Chemolithoautotroph

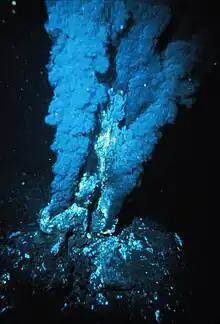
Hydrothermal vent in the Atlantic Ocean. These communities are inhabited by abundant chemolithoautotrophs.

Chemolithoautotrophs are a group of microorganisms (mostly bacteria and archaea) that produce energy by oxidising inorganic compounds—such as hydrogen, sulfur, ammonia, or iron—and use carbon dioxide as their sole carbon source. Unlike phototrophs, they do not rely on sunlight but use chemical energy—hence the term “chemo‑litho‑autotroph” (“chemo” = chemical energy, “litho” = rock/mineral electron donors, “autotroph” = CO₂‑fixing). These organisms inhabit environments where inorganic substrates are abundant—such as deep‐sea volcanic vents, hot springs, sediments, and underground rocks—where they serve as primary producers, driving biogeochemical cycles like nitrogen, sulfur, and iron transformations. Prominent examples include ammonia oxidisers (e.g. "Nitrosomonas europaea"), sulfur‑oxidising bacteria, and iron‑oxidising archaea. Their metabolism is ecologically significant, underpinning ecosystems that function independently of sunlight.